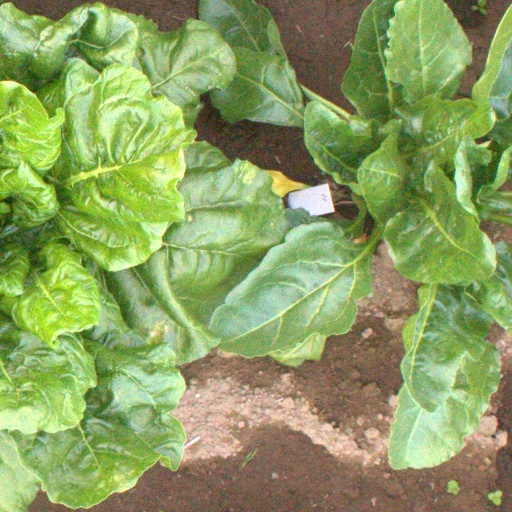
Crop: sugar beet